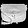
Label: Bag